1974 Australian Formula 2 Championship

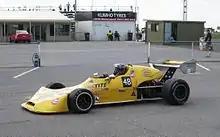
Leo Geoghegan won the championship in this Birrana 274. The car is pictured in 2010.

The 1974 Australian Formula 2 Championship was an Australian motor racing competition for Australian Formula 2 racing cars. It was authorised by the Confederation of Australian Motor Sport (CAMS) as an Australian National Title and was the eighth Australian Formula 2 Championship to be awarded by CAMS. The championship was sponsored by Melbourne shirt-maker Van Heusen, which provided $50,000 prizemoney for the eight round series.